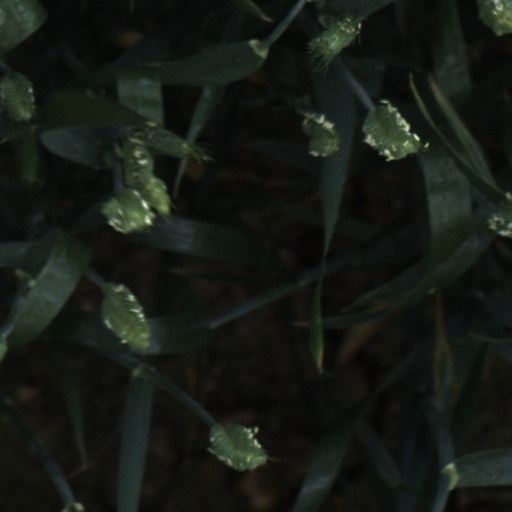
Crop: wheat